Gwendolyne Cowart

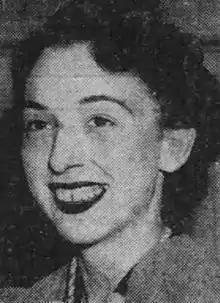
Cowart in 1940

Gwendolyne Elizabeth Cowart (April 24, 1920 – February 28, 2003) was an American pilot who served as a Women Airforce Service Pilot (WASP) during World War II.